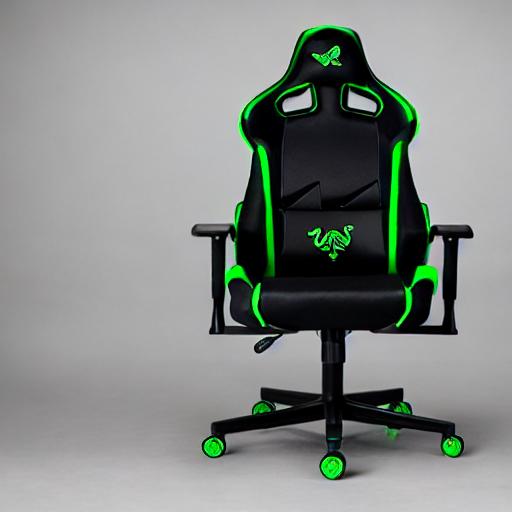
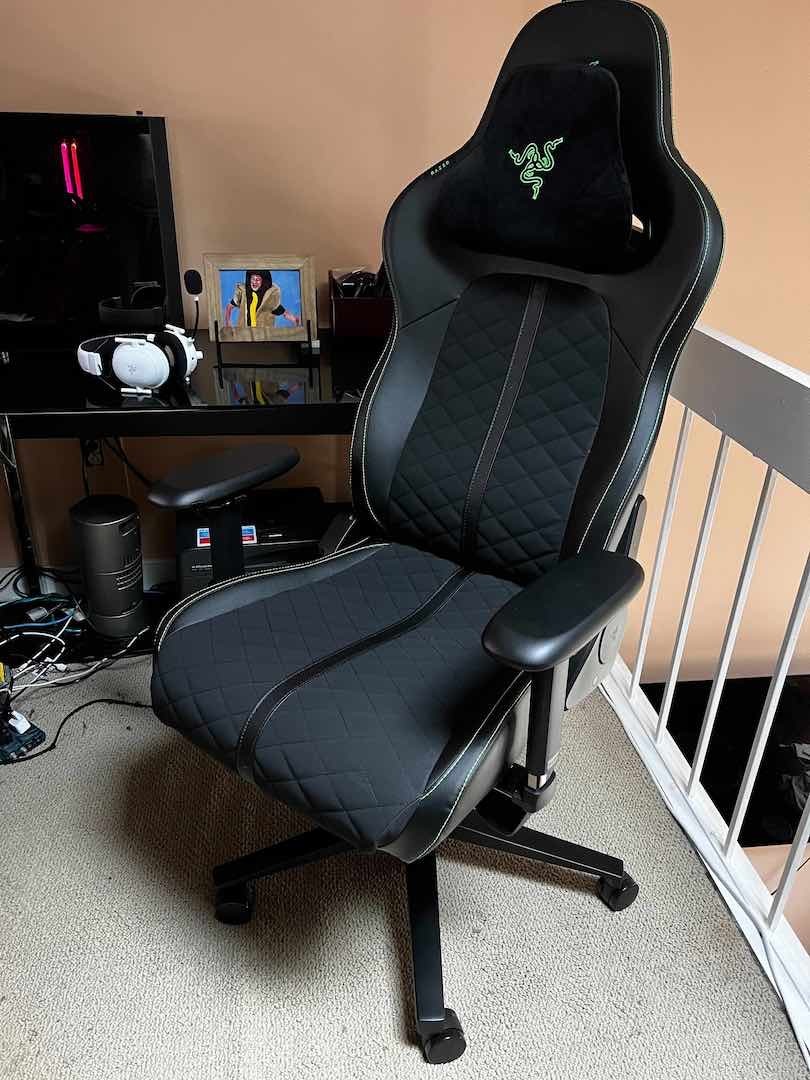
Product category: items_chair
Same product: no